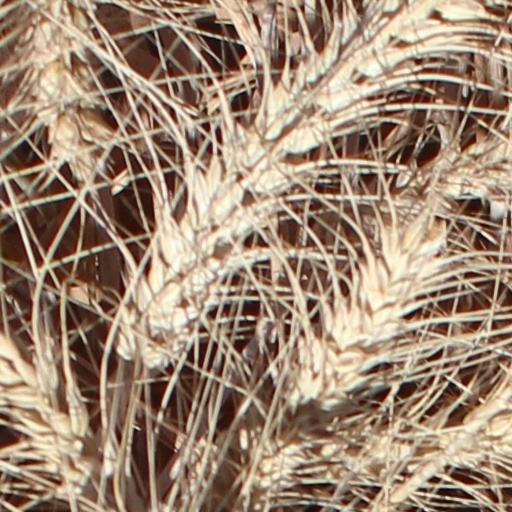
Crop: wheat